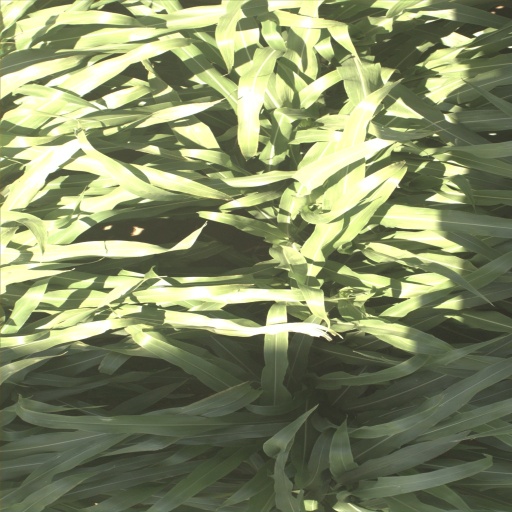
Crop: sorghum